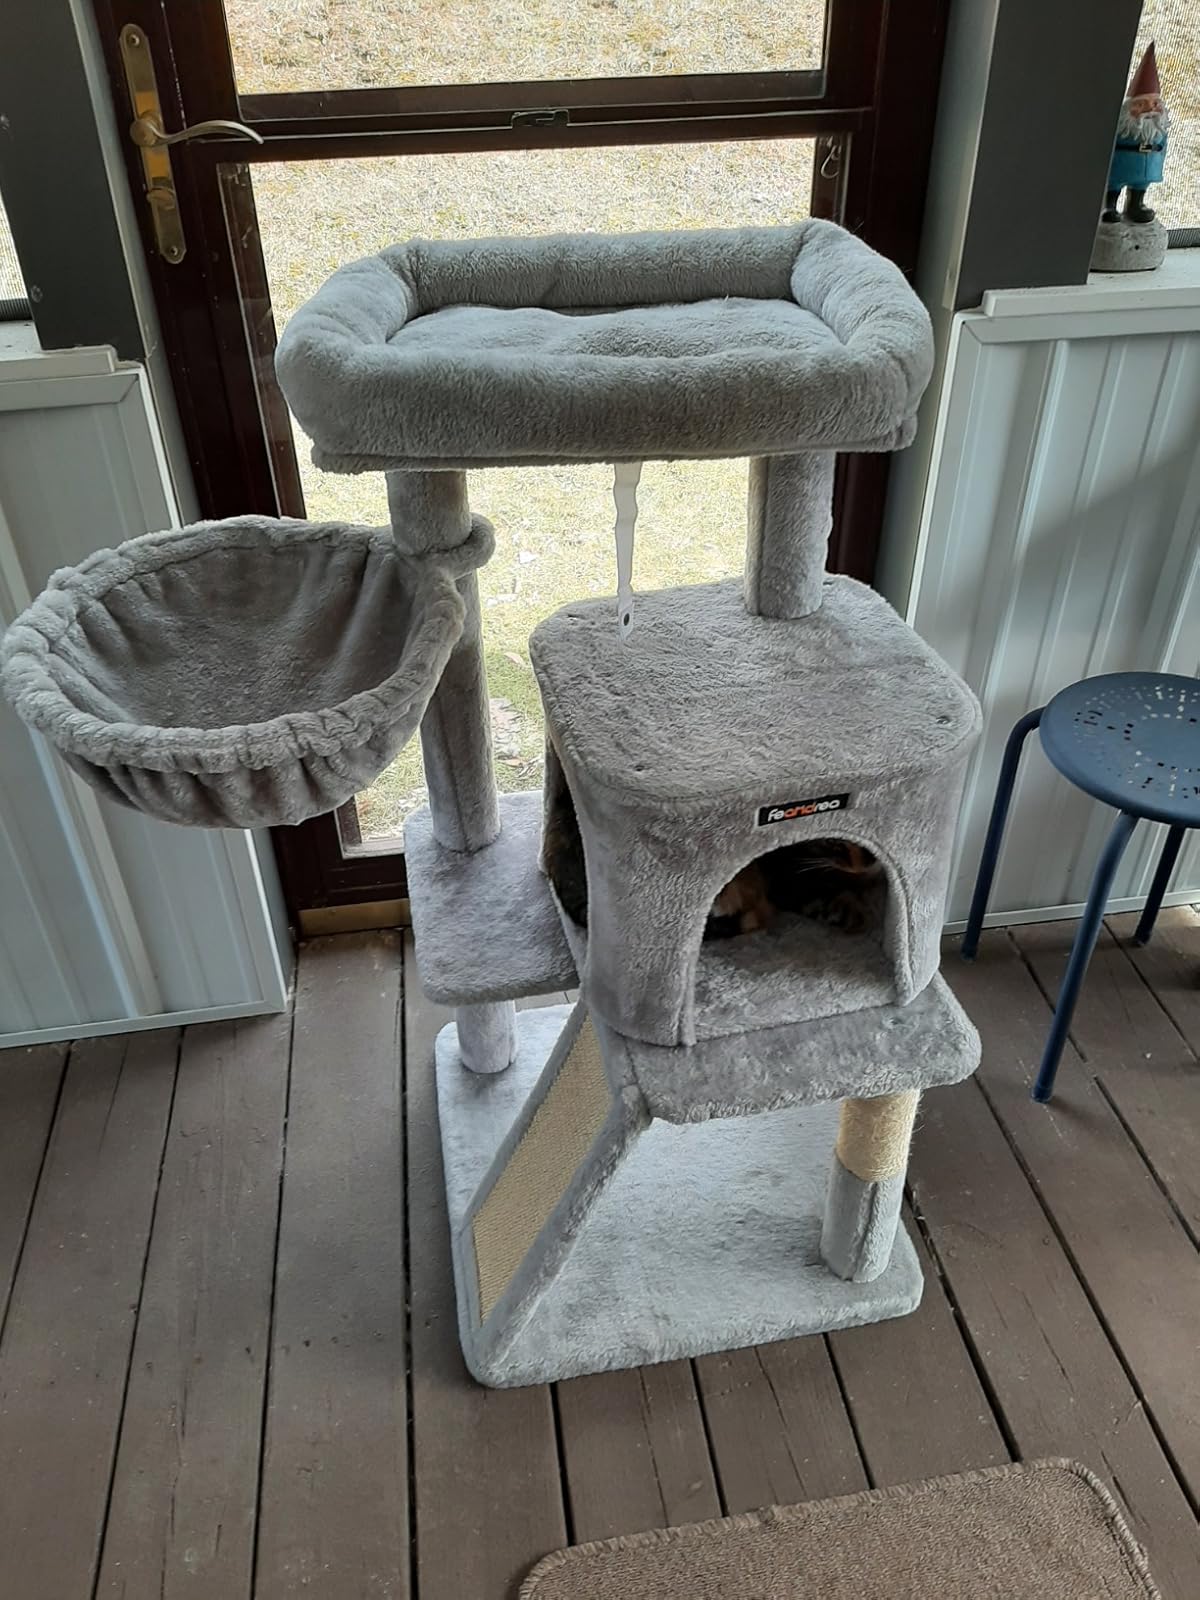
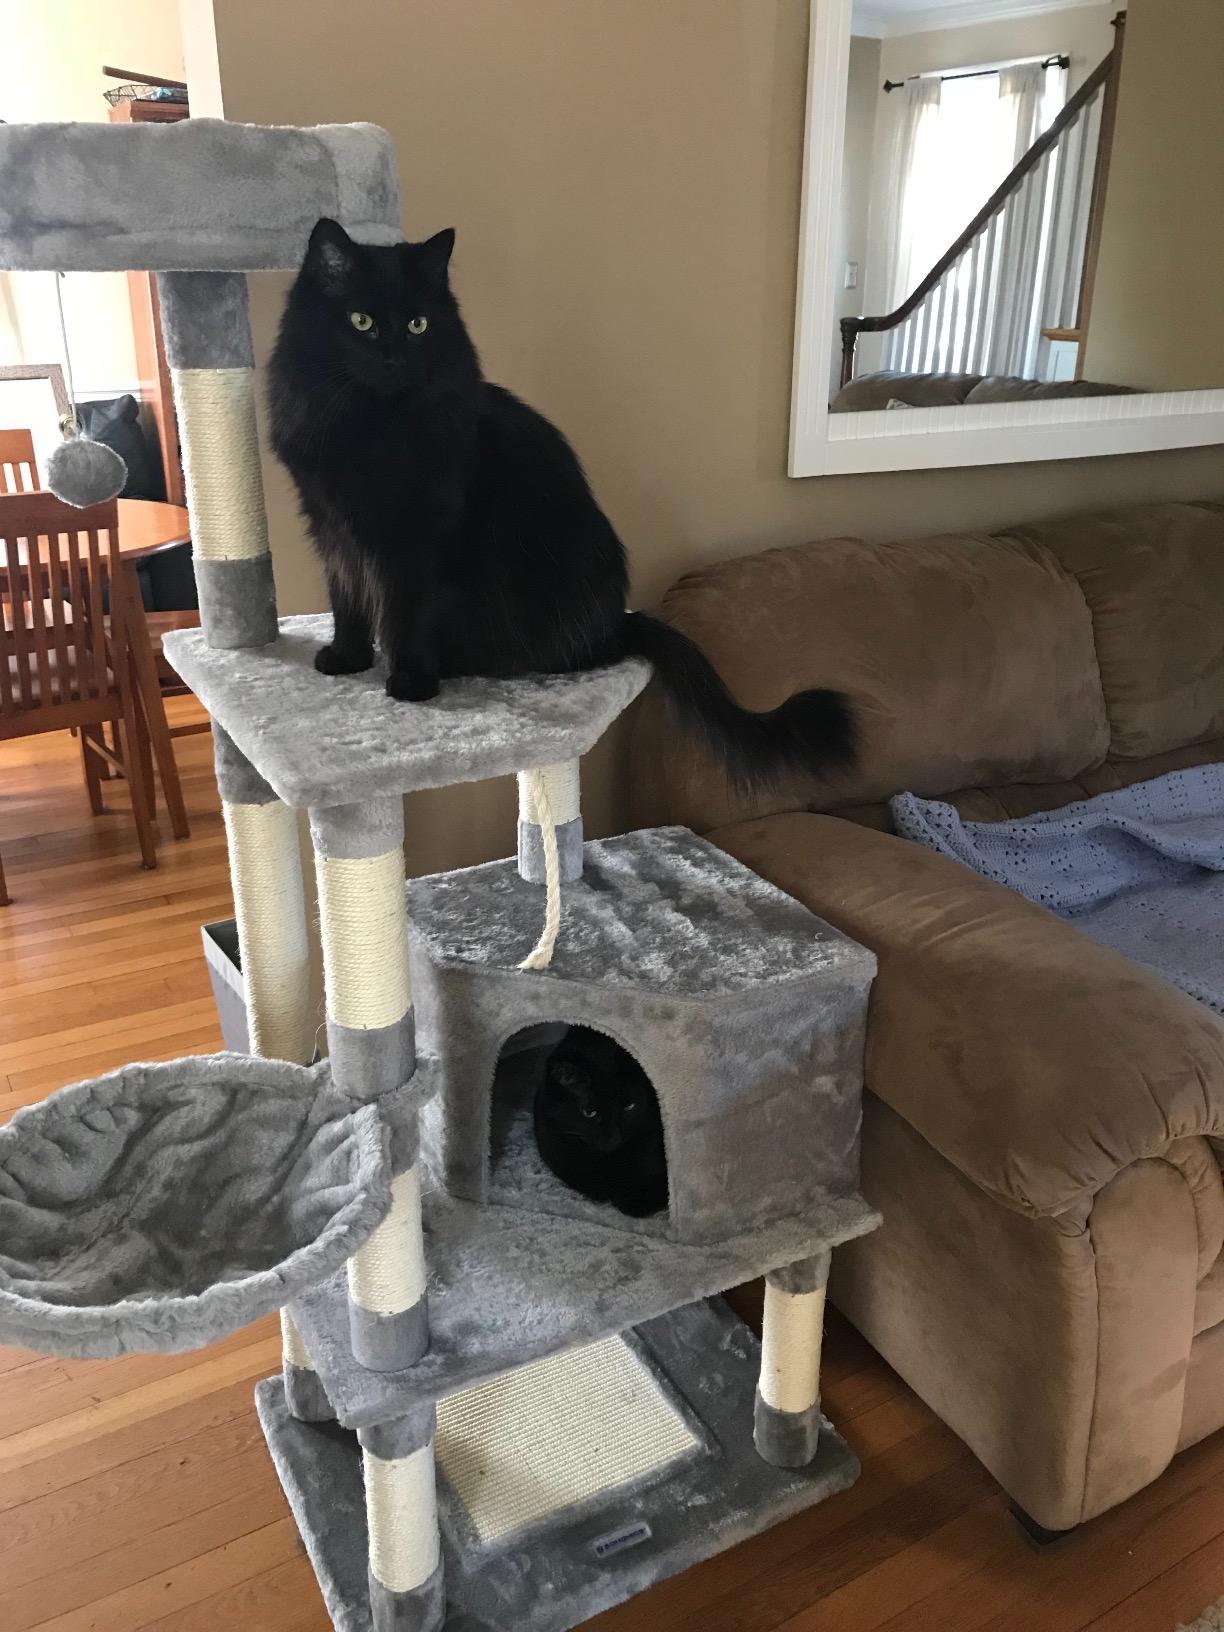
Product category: items_cat tree
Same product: no